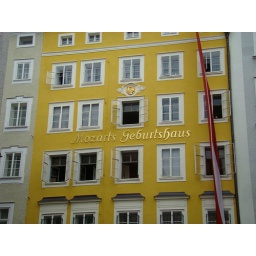
Mozart was born on the third floor of this building in Salzburg Austria in 1756.